Demographics of the Philippines

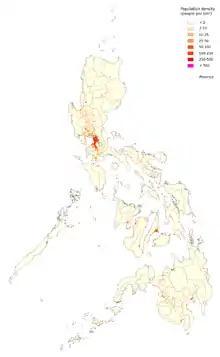
Population density (2010)

More than half of the children born every year in the Philippines are illegitimate, and the percentage of illegitimate children is rising by 2% per year. The percentage of unwed woman in live-in relationship is consistently rising e.g. from 5.2% in 1993 to 18.8% in 2022, i.e. over 30 years the percentage of women in live-in increased nearly 360%; and the percentage of women in a married arrangement is consistently decreasing every year e.g. from 54.4% in 1993 to 36.2% in 2022, i.e. over 30 years 33% less woman chose to marry.